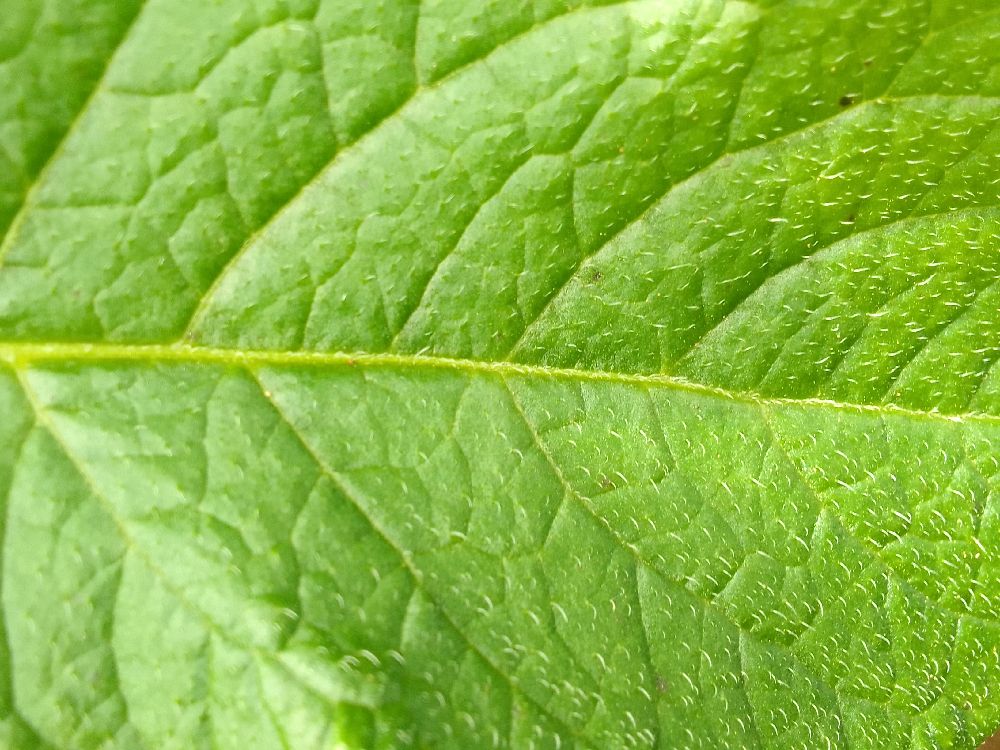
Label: Healthy